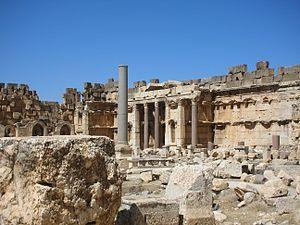
Baalbek (Liban) Español: Baalbek 日本語: バールベック 中文: 巴勒贝克